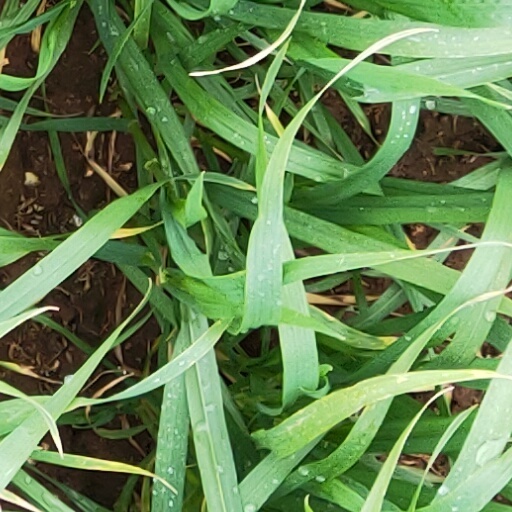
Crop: wheat